Nyorai

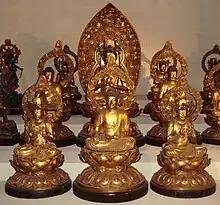
The Godai Nyorai

Sometimes a group consists of a single Nyorai flanked by minor figures like "bosatsu" or "myōō". For example, in the , shown in the photo at the top of the page, Yakushi Nyorai is flanked by Nikkō Bosatsu and Gakkō Bosatsu, two deities one rank below him.